United States Army Air Forces Contract Flying School Airfields

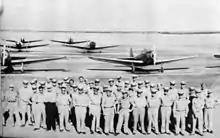
Arledge Field, Texas, 1943. Flight Instructors from the Lou Foote Flying Service stand in front of their Fairchild PT-19 Trainers

However, the existing CPS contractors were unable to expand to train this increased number. In response, the Air Corps issued a request for bid (RFB) to all of the 38 Civil Aeronautics Administration (CAA) approved flying schools in the country outlining the specifications for Army pilot training. From the schools responding to the RFB, the Air Corps selected eleven new contractors for Army primary flight training. With the war in Europe expanding, and the threat of war with the Japanese Empire becoming more and more a possibility, the Chief of Staff of the Army directed Arnold to increase pilot training to 30,000 per year. To meet this new rate, the CPS concept was again expanded by converting three of the Level 1 primary CPS schools to Level 2 basic flying training and expanded the number of CPS contractors.